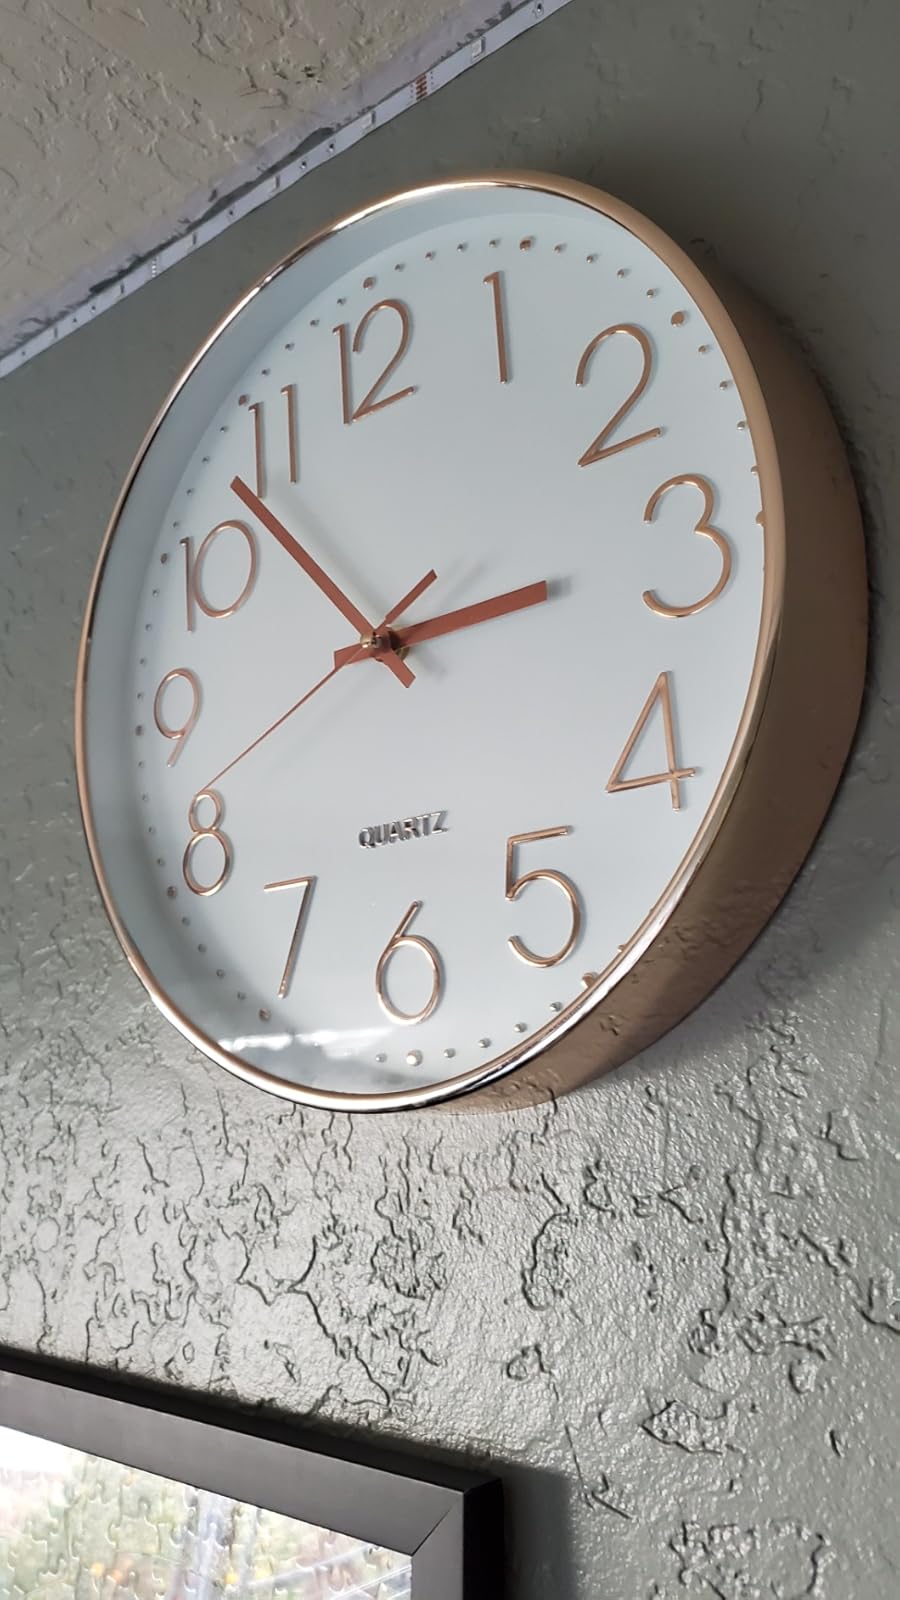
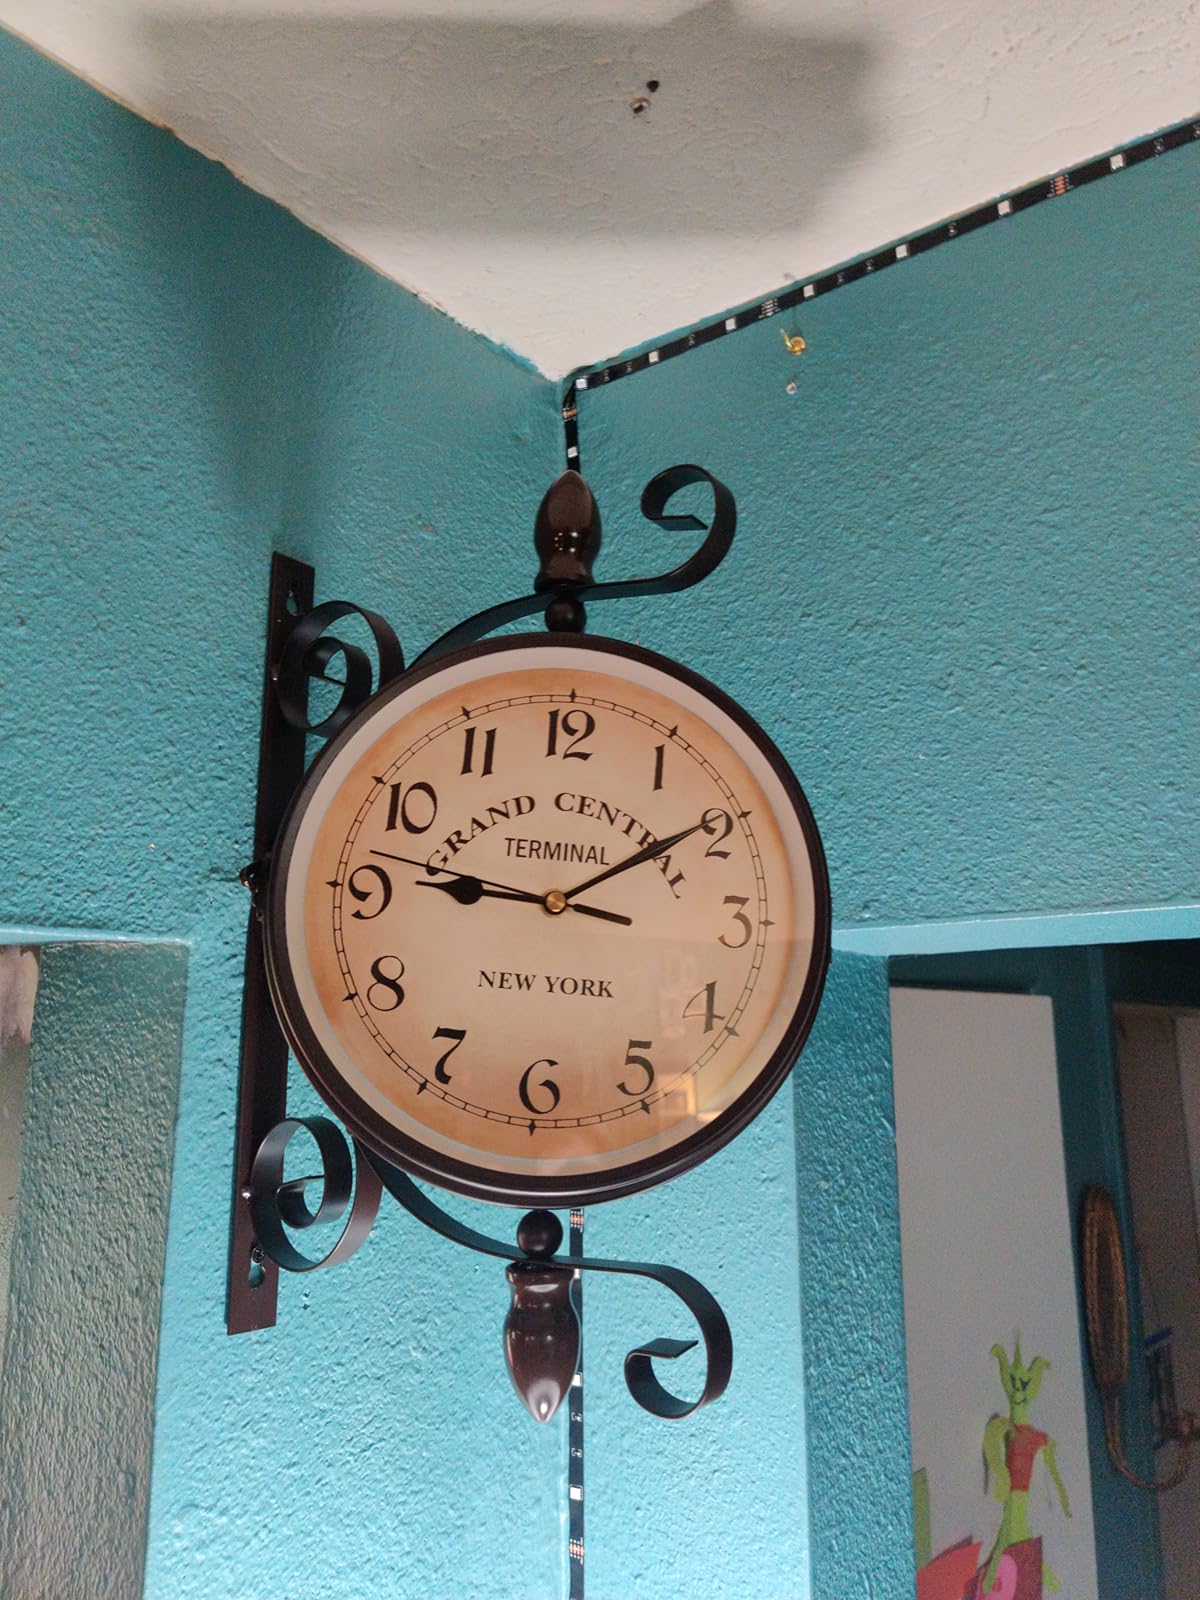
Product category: clock
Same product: no